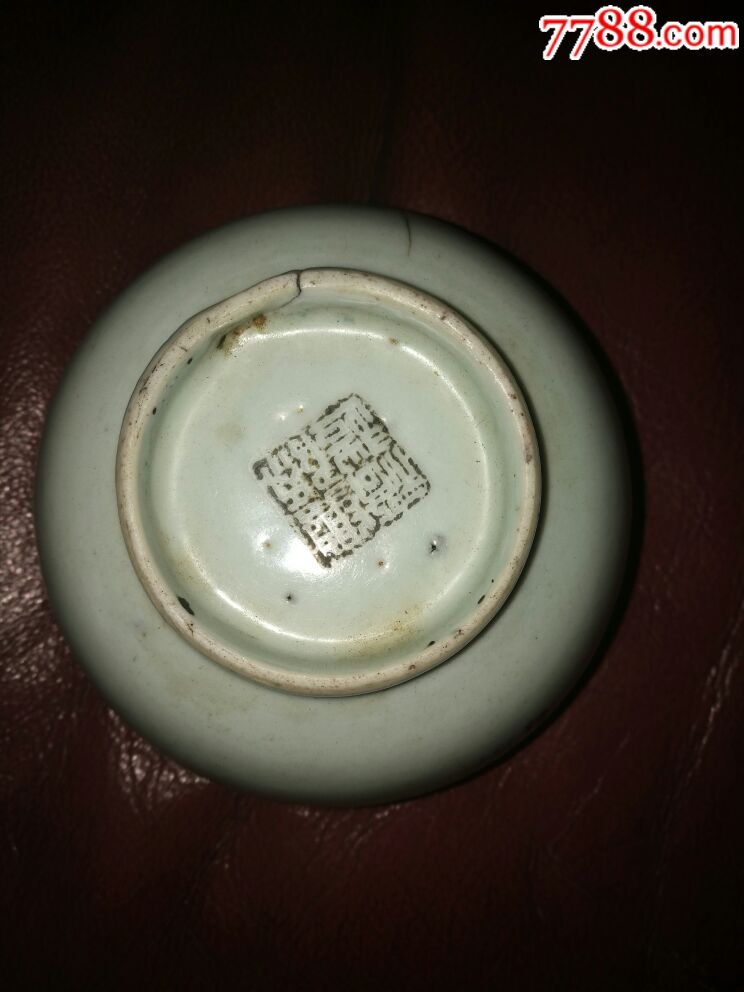
Label: trash